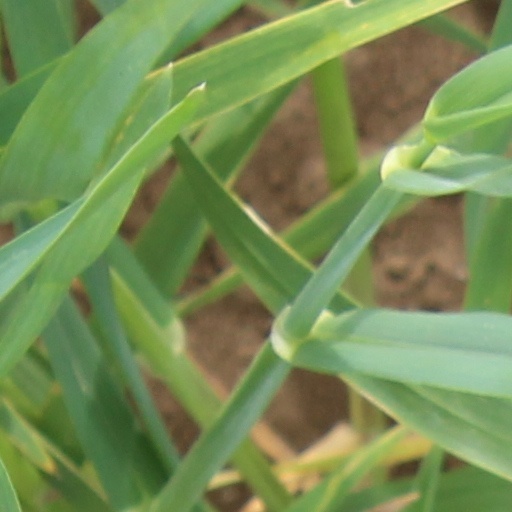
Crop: wheat